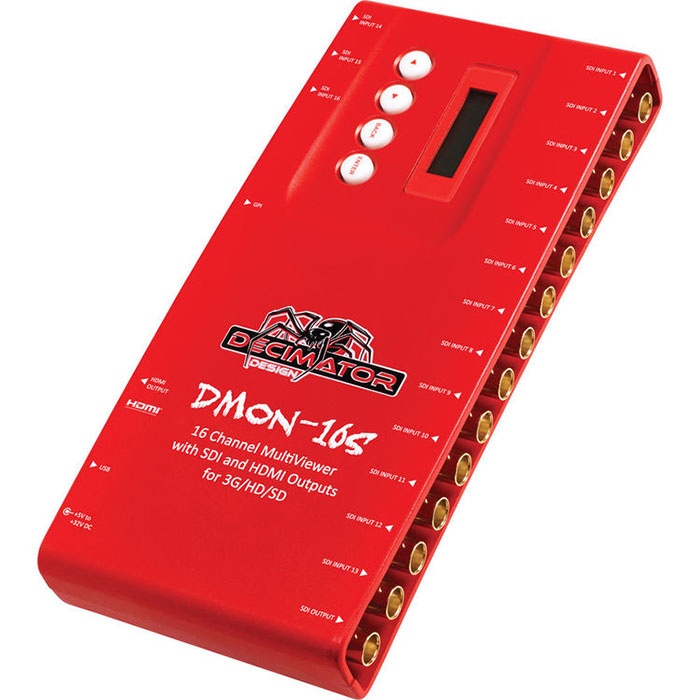
Decimator DMON-16S 16-Kanaals Multiviewer
The DD-16S is a highly versatile 1 to 16 channel MultiViewer with SDI and HDMI outputs, designed to support 3G/HD/SD formats. This compact and portable device allows for custom layouts, enabling users to display any combination of inputs in various configurations. Each window operates independently, supporting different formats and frame rates simultaneously. The DD-16S features 16 character UMD overlays, 8 channel audio metering, safe action and title overlays, and tally indicators for each window. It also includes a pass-through mode, allowing any of the 16 inputs to be routed to both SDI and HDMI outputs. The device is equipped with an easy-to-use LCD and button control system, eliminating the need for complex LED/button controls or dip switches. Additional features include 32 GPI on a 37-pin D-SUB connector for tallies and remote switching, RS422/485 for dynamic UMD and tallies via TSL protocol, and a USB port for control and firmware updates. The DD-16S is housed in a heavy-duty metal case with a metal thread locking DC power socket, ensuring durability and reliability in various environments.
Brand: Decimator
Category: Electronics > Video > Video Multiplexers